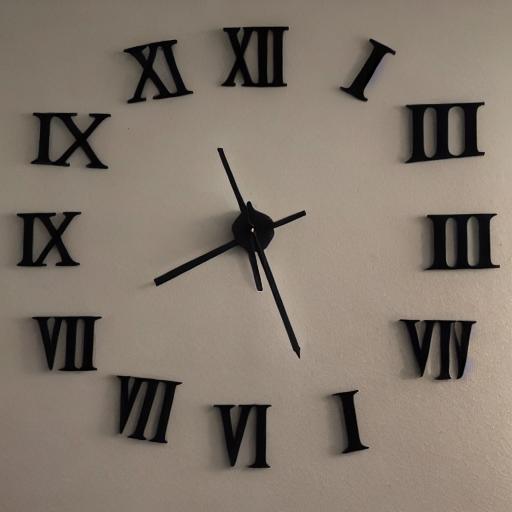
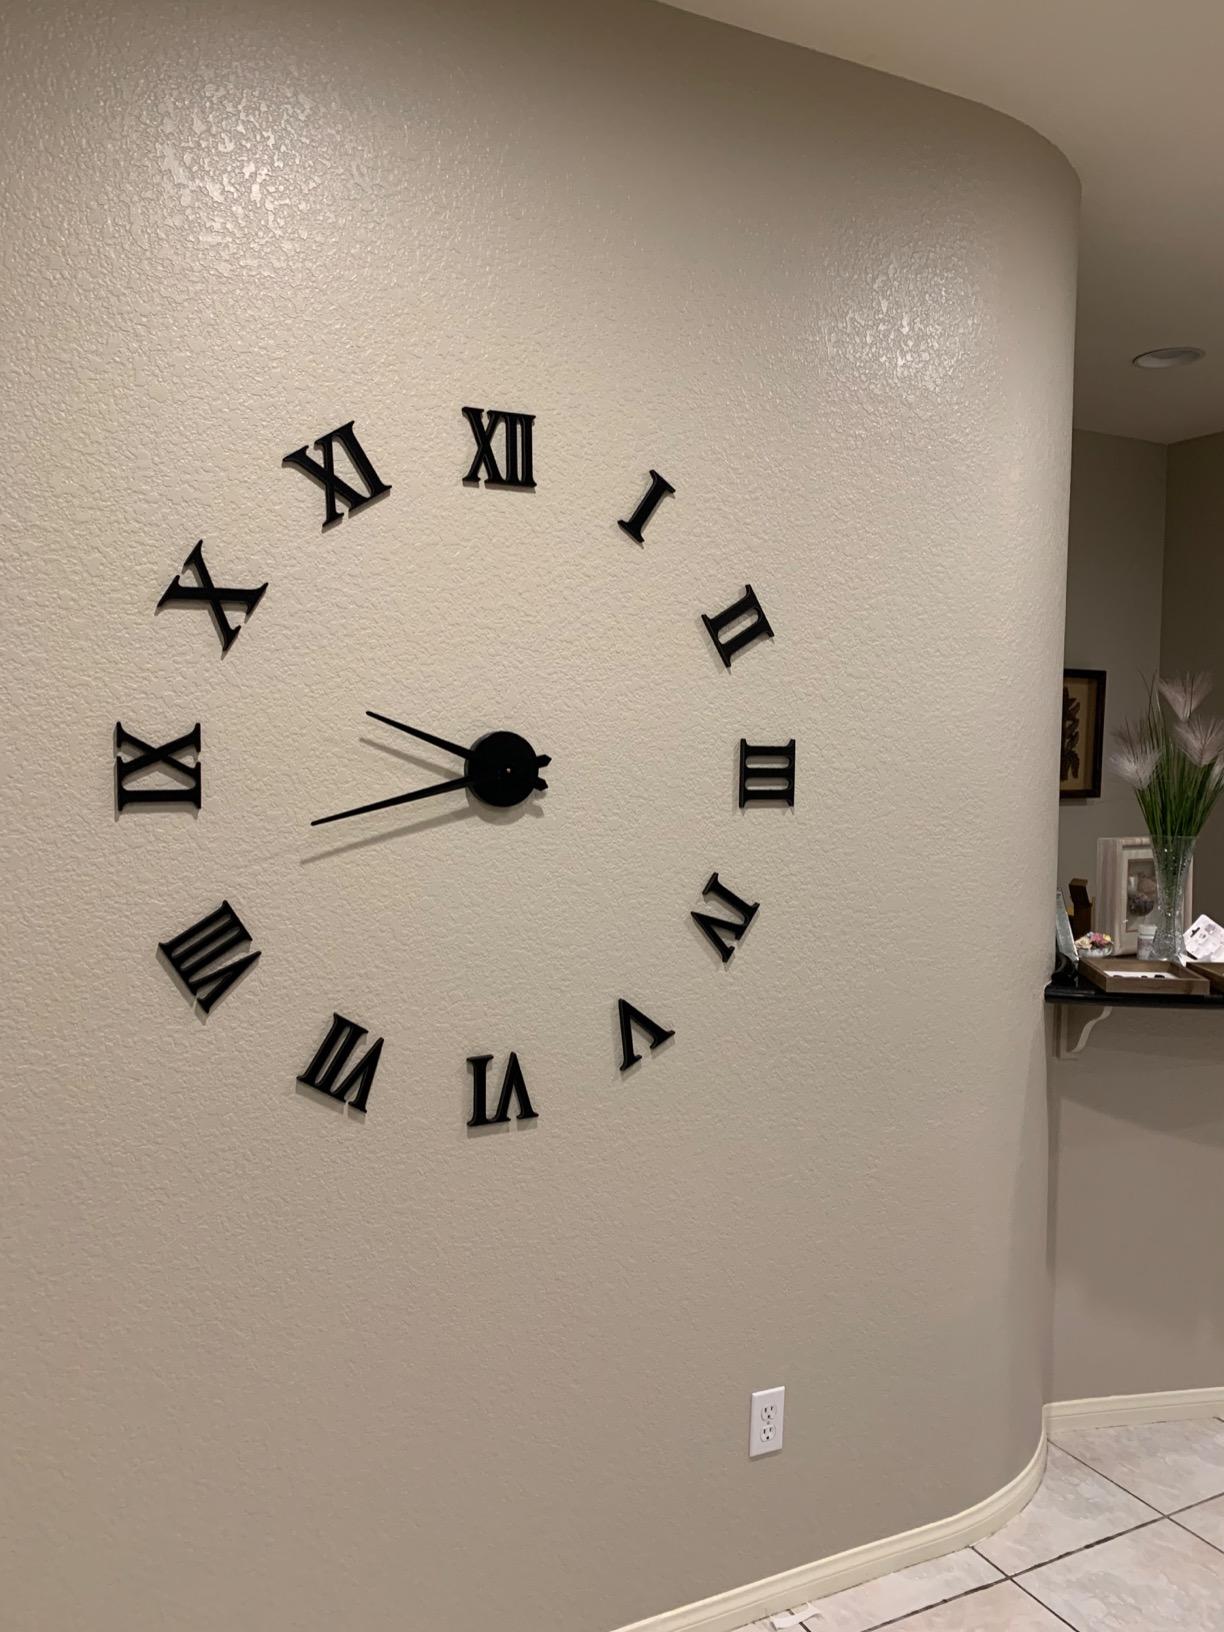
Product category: clock
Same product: no